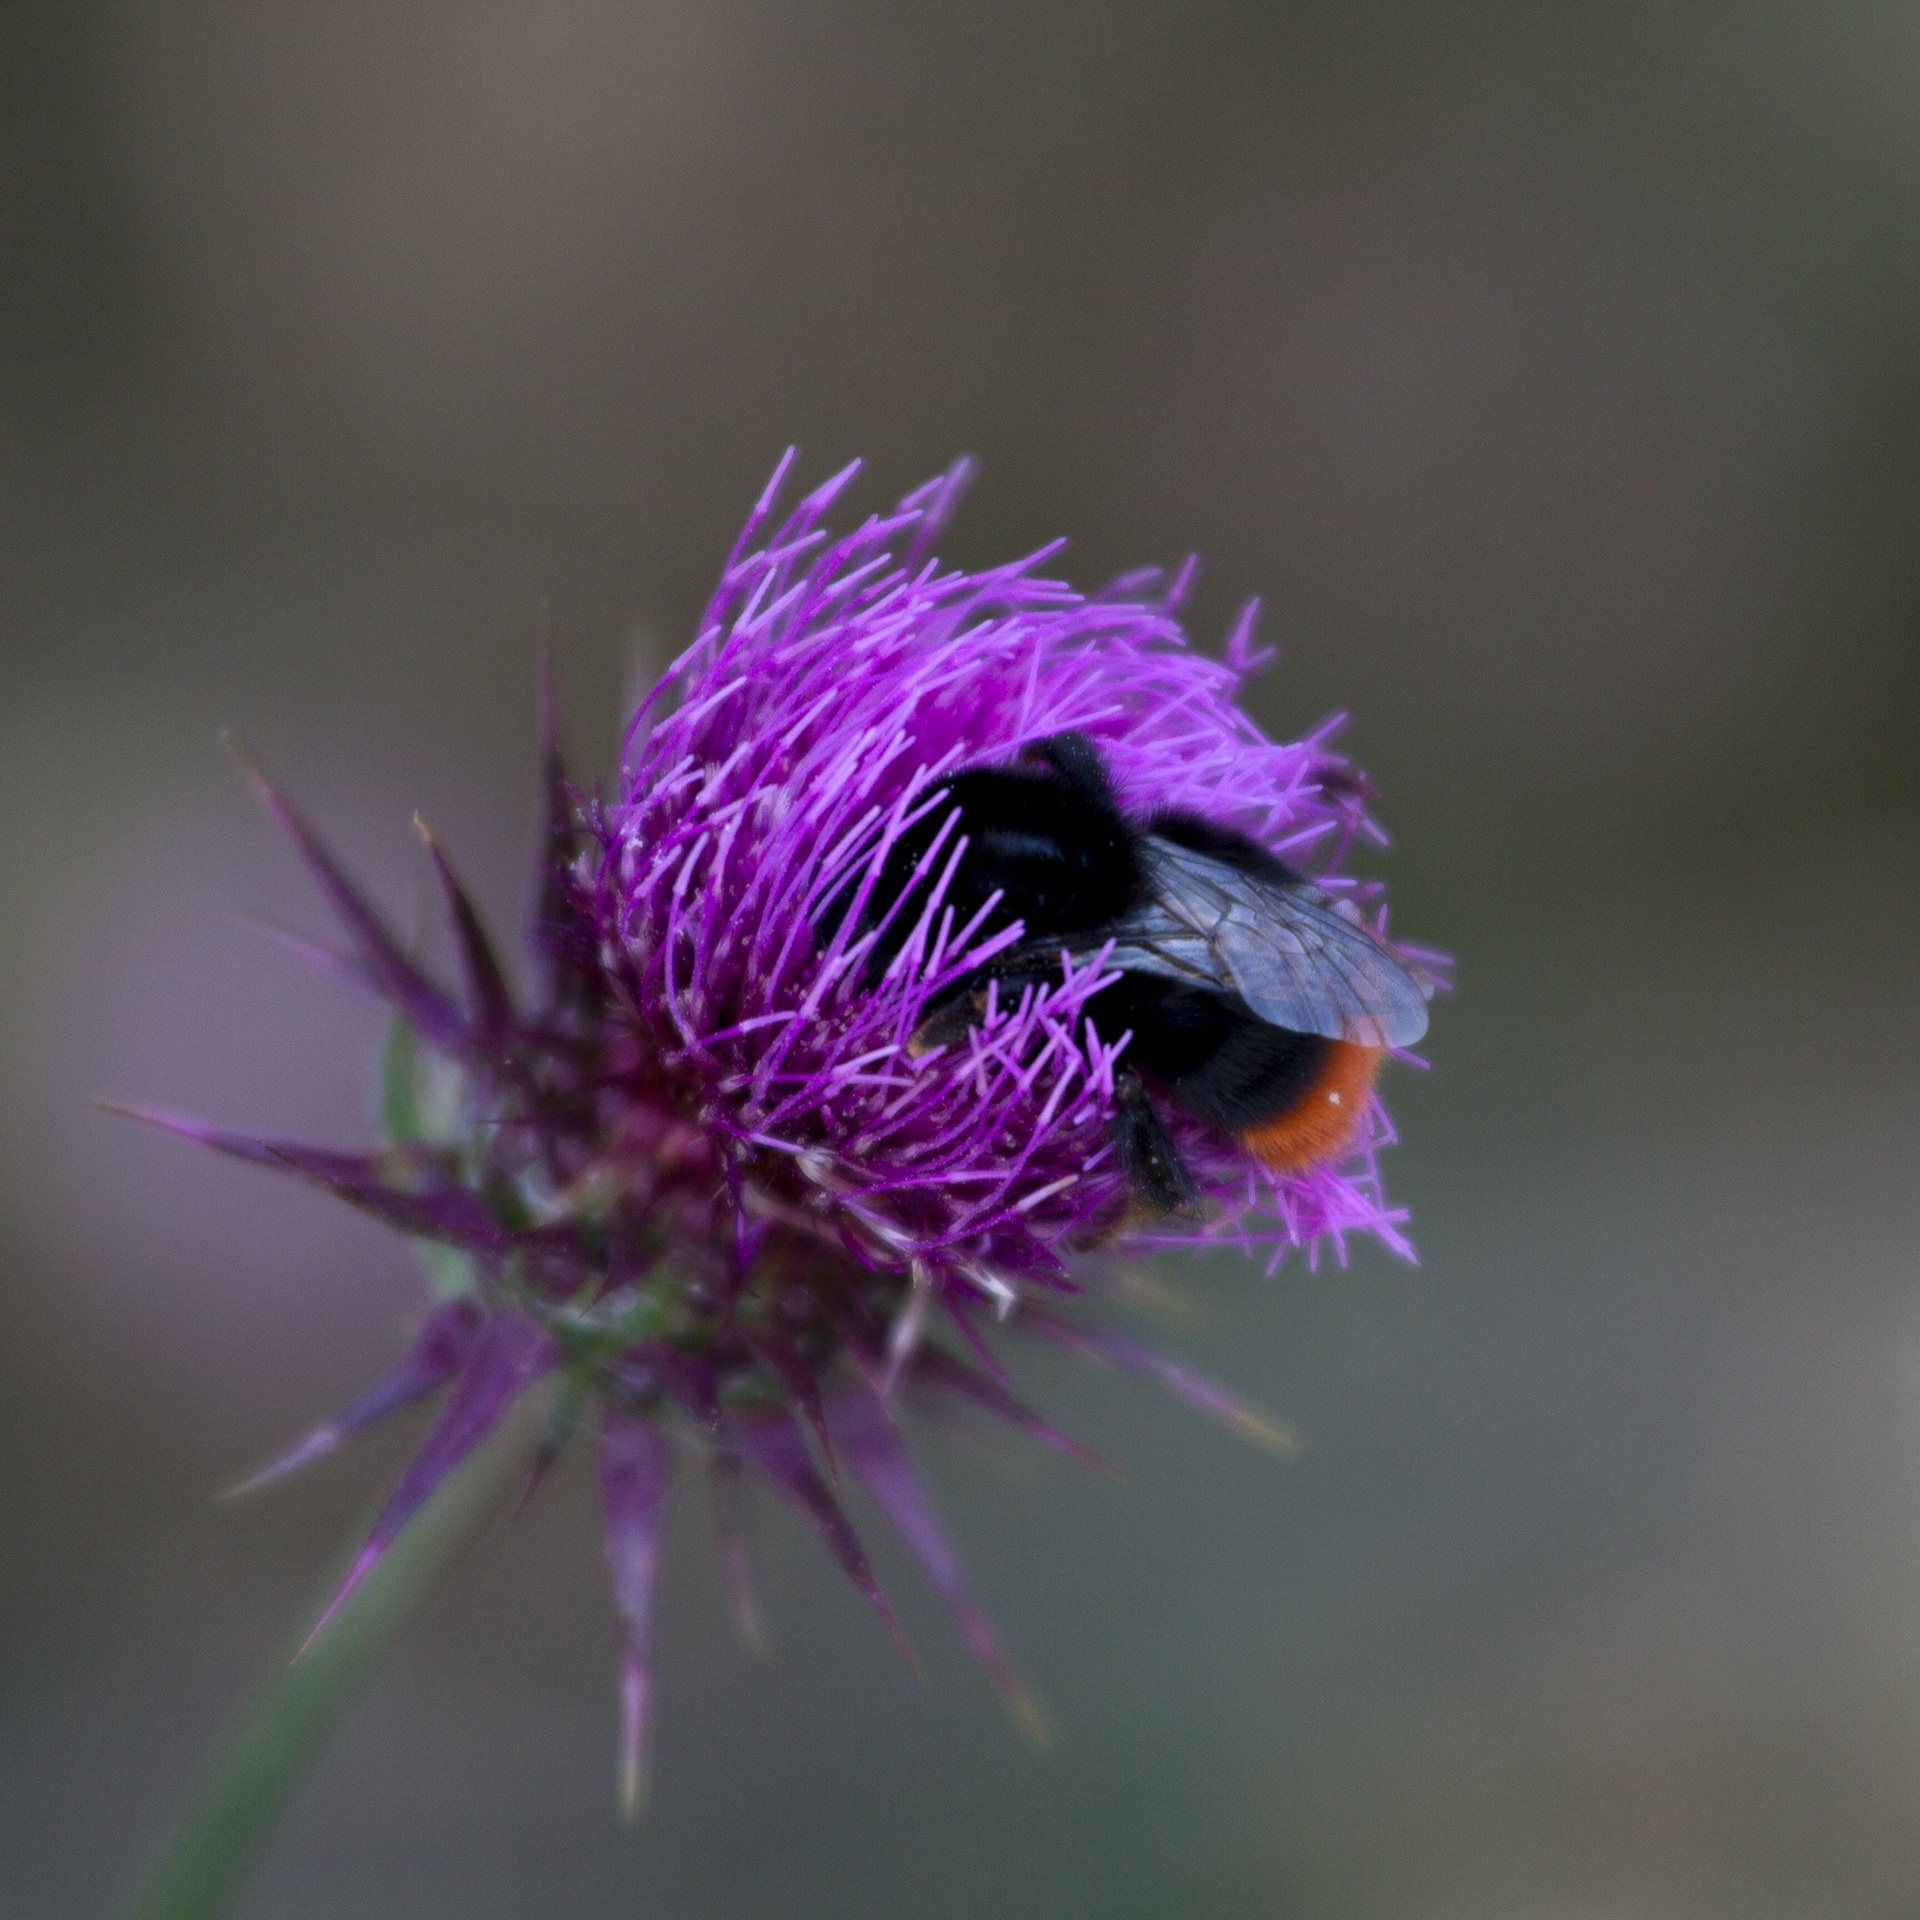
nature, grass, mountain, plant, photography, flower, petal, summer, pollen, spring, green, insect, botany, flora, fauna, wild flower, plants, wildflower, flowers, close up, prato, mountains, vegetation, violet, nourishment, bee, thistle, bumblebee, spring flowers, nectar, macro photography, flowering plant, daisy family, plant stem, land plant, membrane winged insect